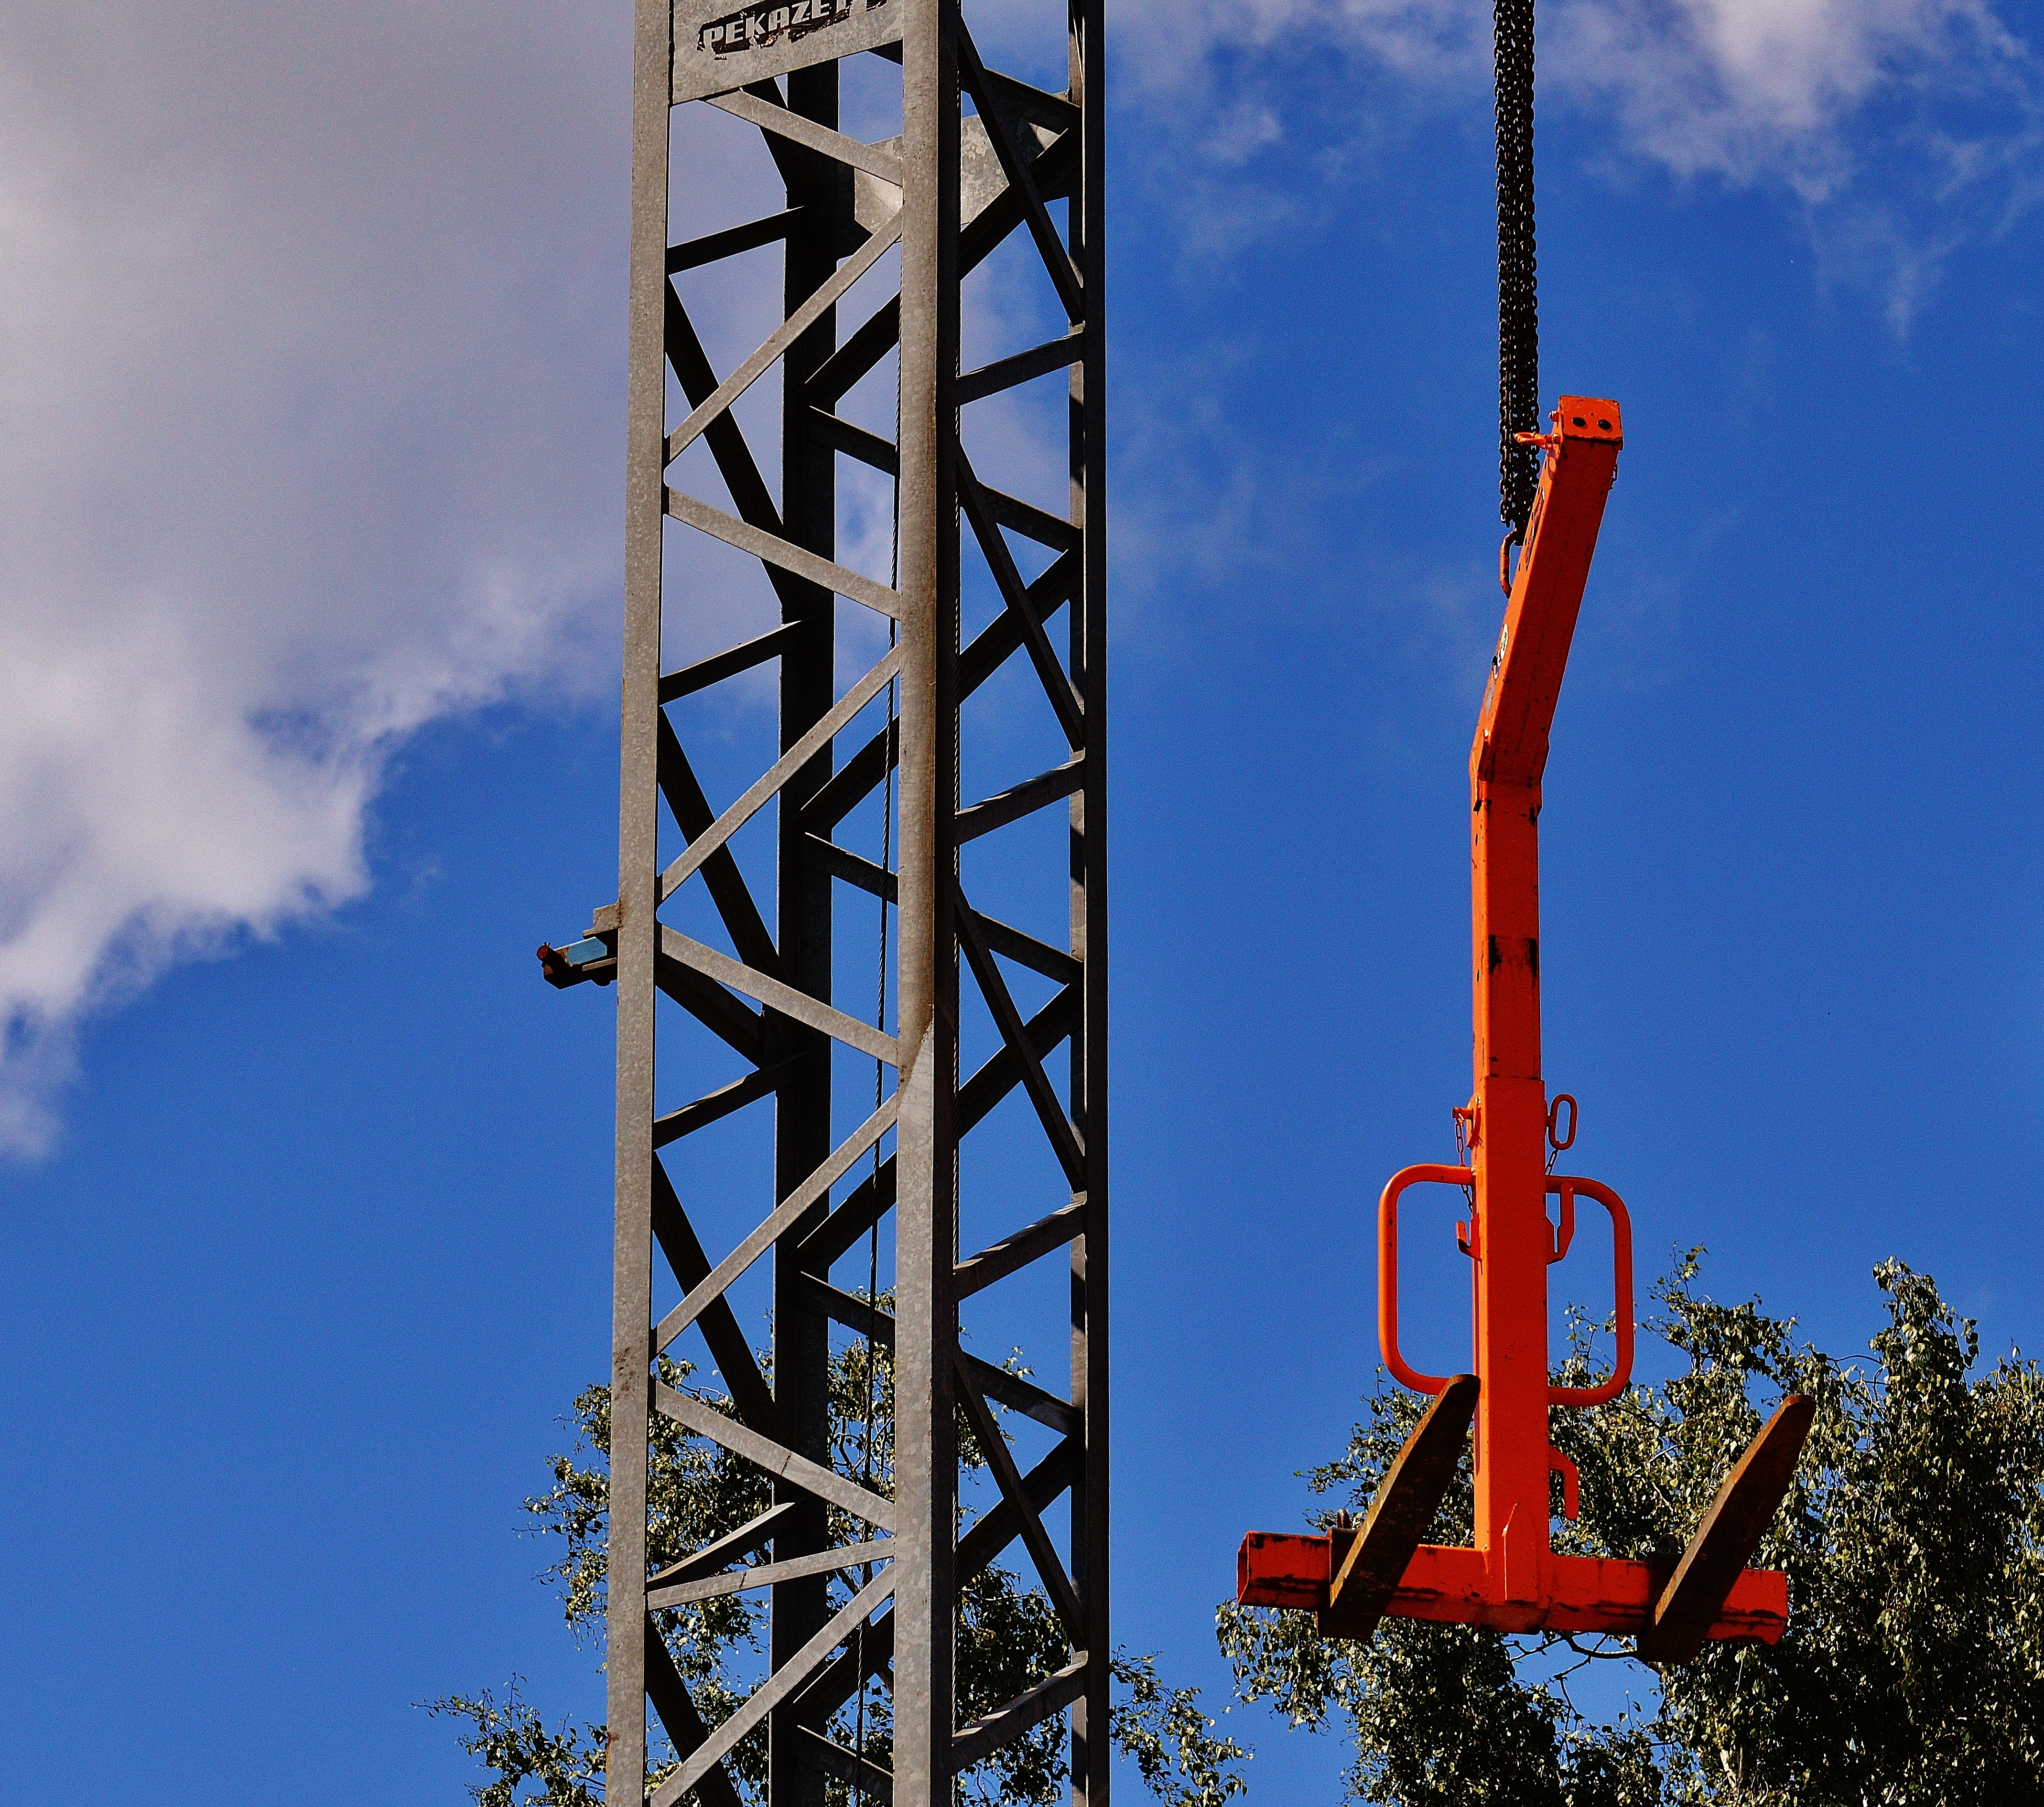
fork, sky, wind, construction, amusement park, tower, mast, park, machine, crane, site, observation tower, construction equipment, amusement ride